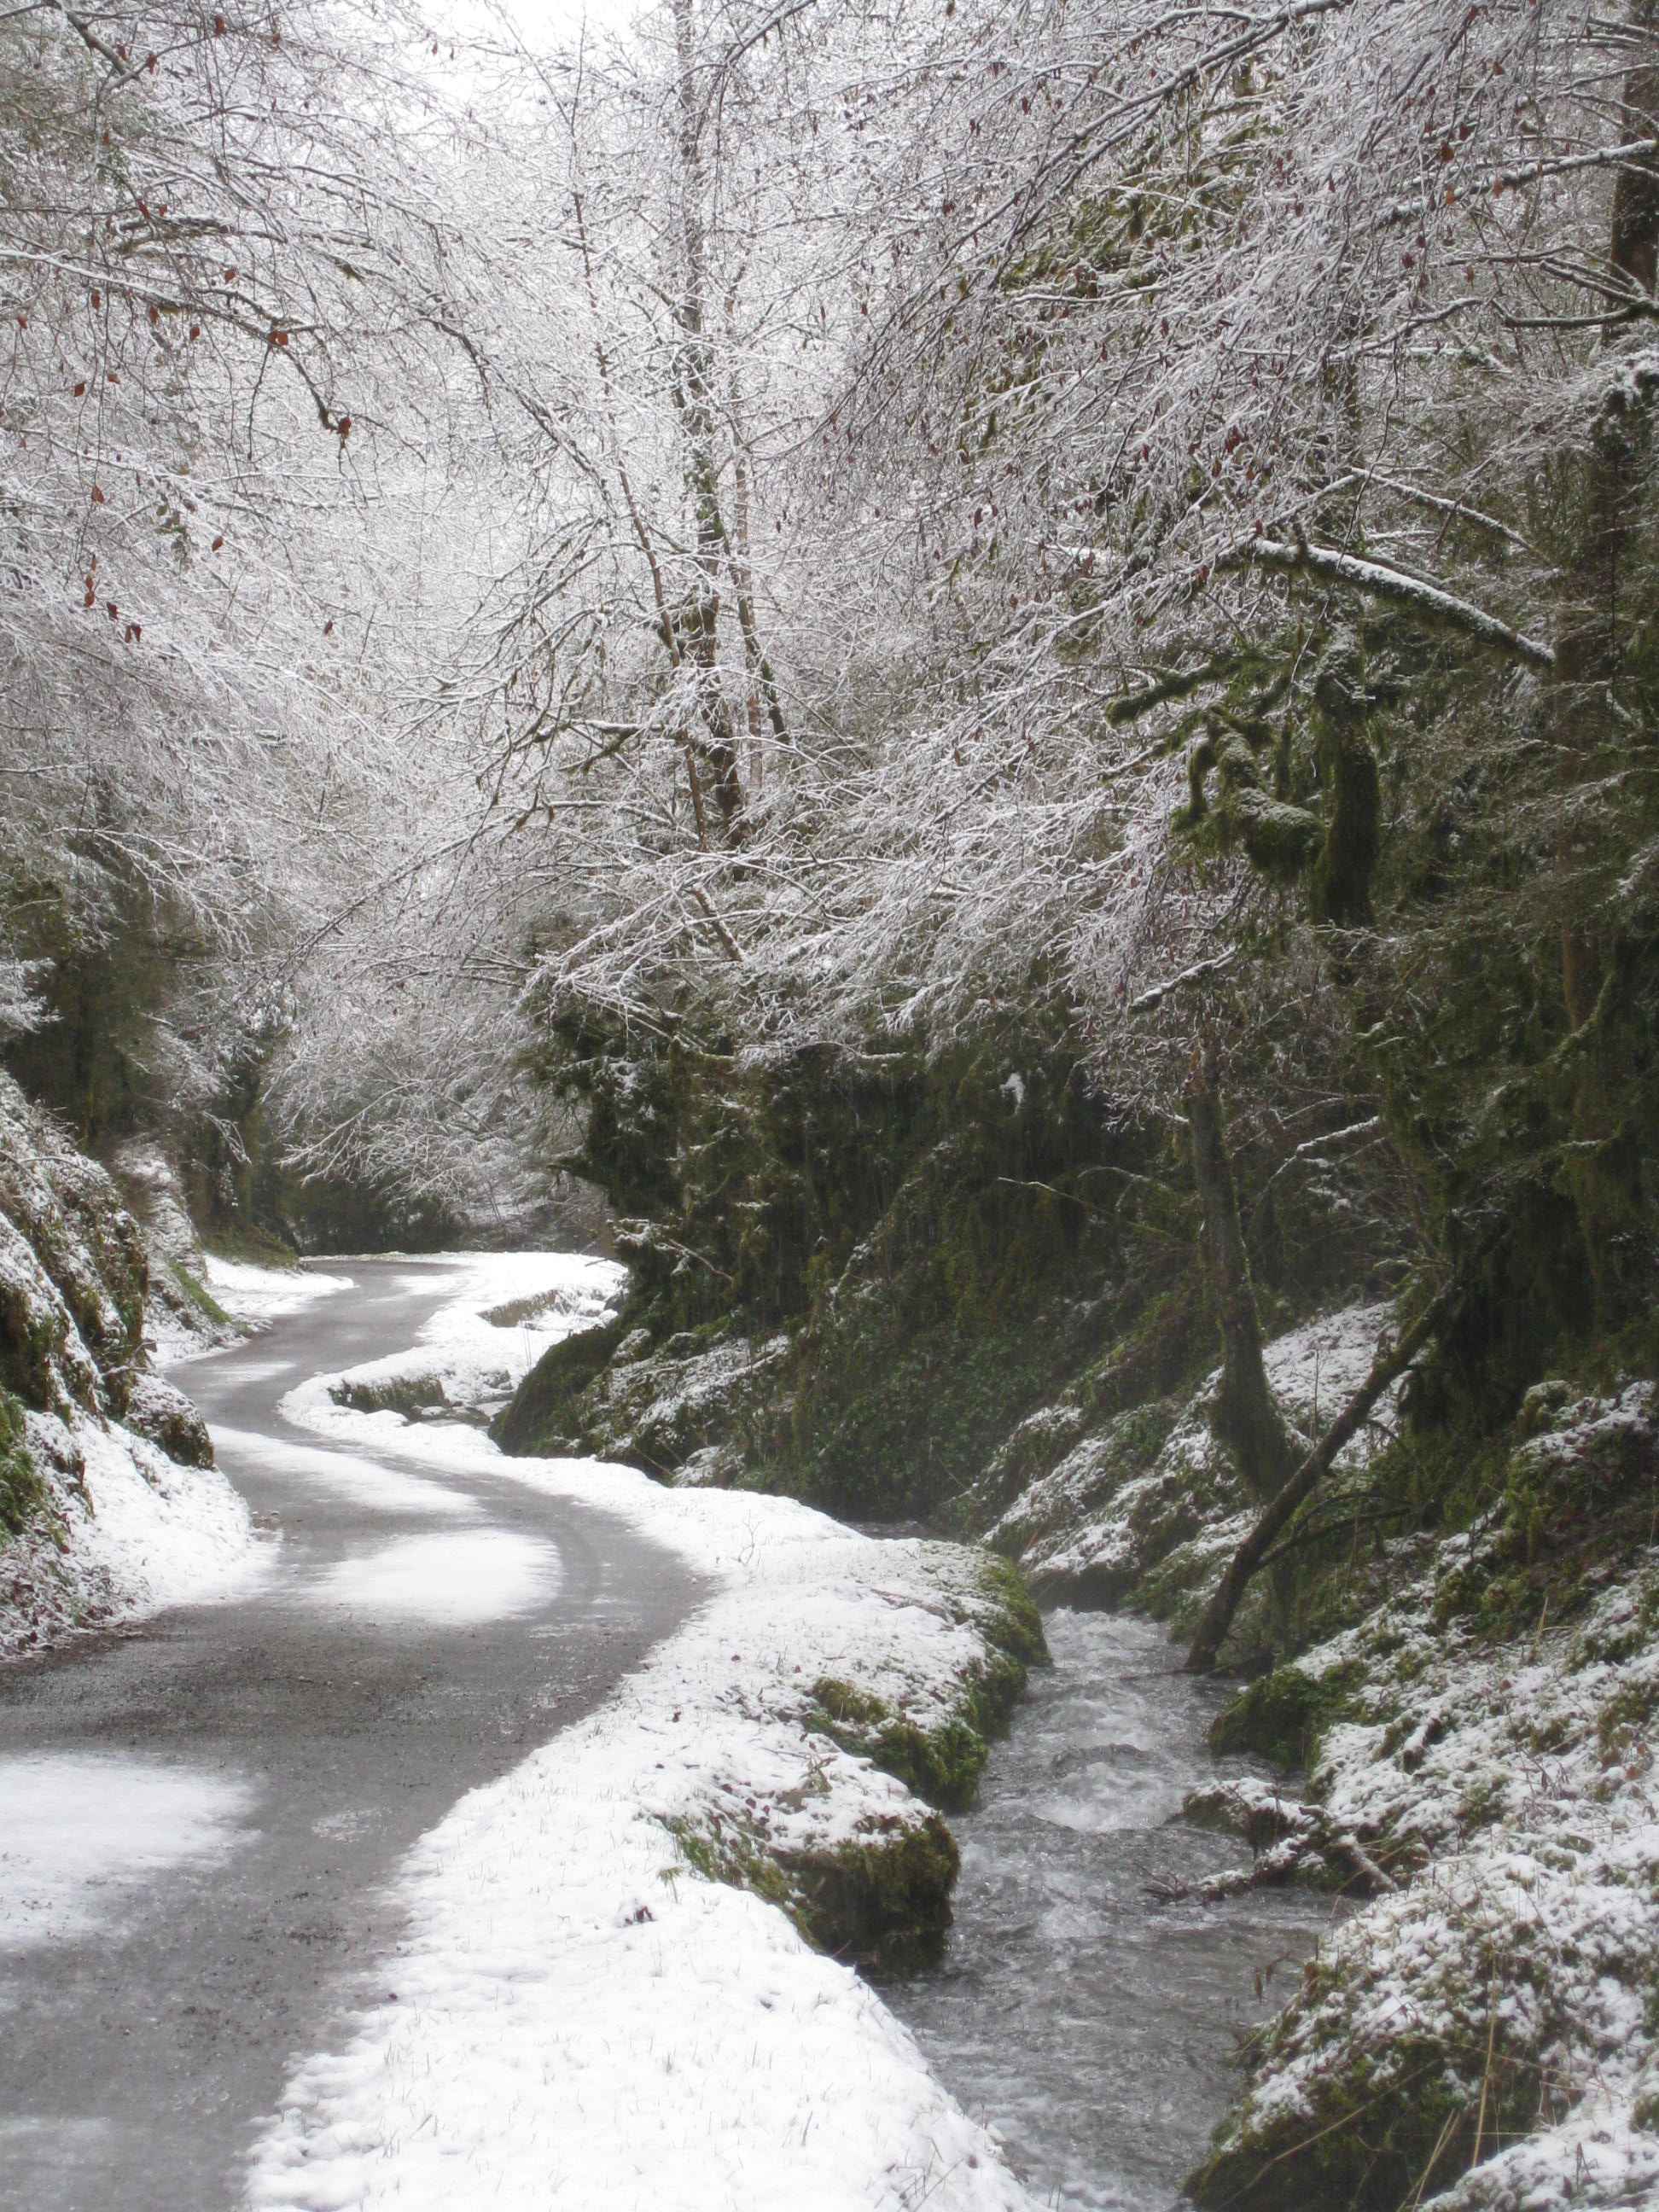
tree, forest, wilderness, mountain, snow, winter, road, trail, river, valley, mountain range, stream, ice, weather, rapid, frozen, season, ridge, trees, parks, atmospheric phenomenon, geological phenomenon